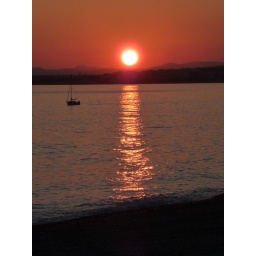
sunset in Nice.. i waited for ages for the boat to sail past to make it a bit more interesting.